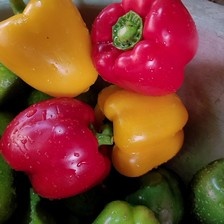
Label: capsicum